Honda XLV750R

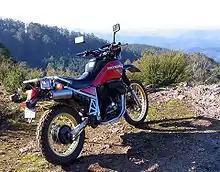
Honda XLV750R(F)

In 1985, a revised version of the XLV750R was introduced, bearing the additional designation "F". The XLV750R(F)-models were improved in some details (tamer cams resulting in 6 hp less power, improved automatic cam chain tensioners, improved carburetor setup, among other minor modifications) and had a black engine and golden rims with black hubs. These motorcycles were painted in the colour combinations black/blue metallic, black/red metallic and black/silver grey and were mainly marketed in Italy, France, and Australia. Honda never officially offered them in Germany, probably because the demand was very low due to the mainly negative press the XLV had received there.Leicht, pp. 34, 37Griep, p. 64